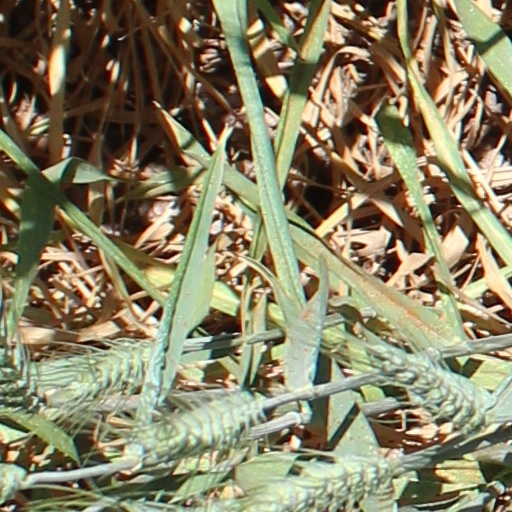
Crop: wheat